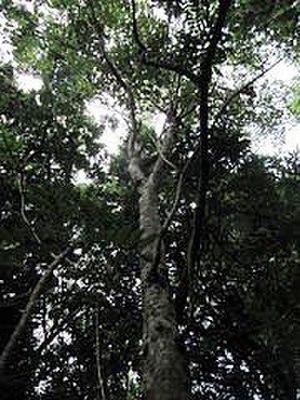
Vitex gaumeri est une espèce de plantes de la famille des Lamiaceae.